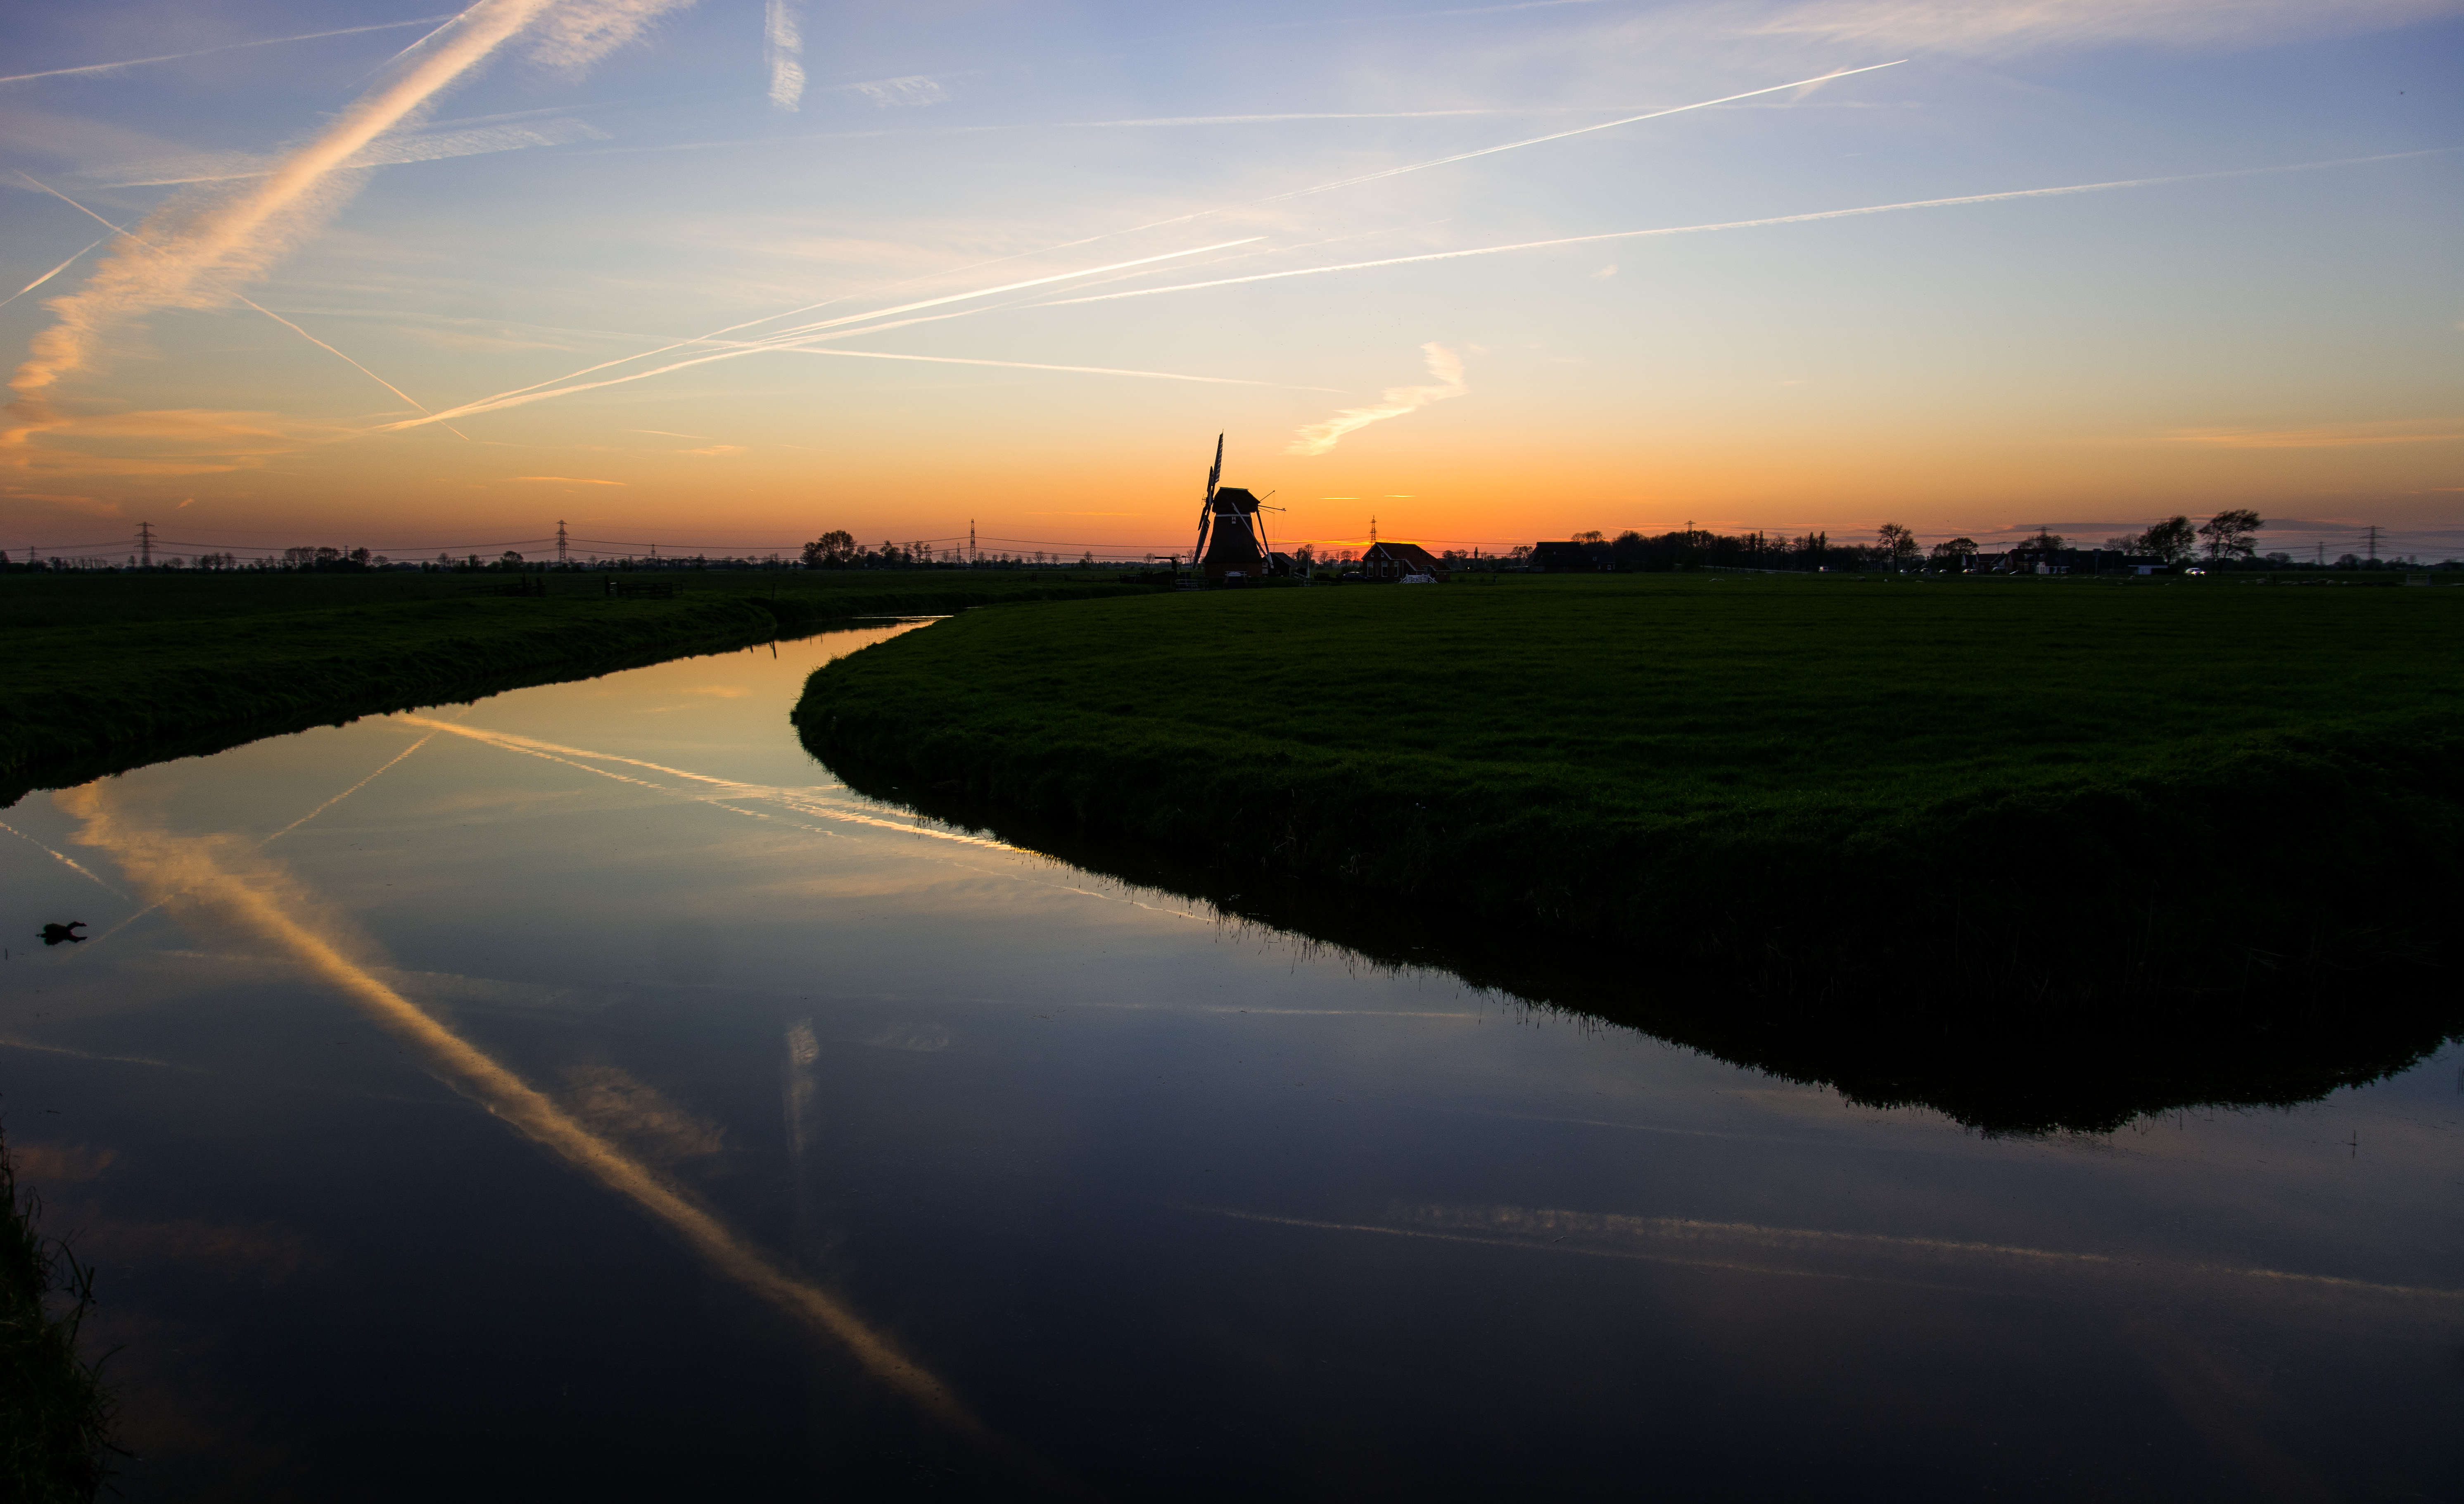
nature, horizon, light, cloud, sky, sun, sunrise, sunset, sunlight, morning, windmill, dawn, atmosphere, river, dusk, evening, twilight, reflection, silhouettes, rural area, atmospheric phenomenon, atmosphere of earth